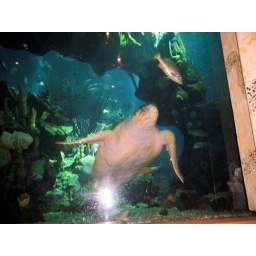
The turtle who stopped by our table at the Coral Reef